Quinto Cenni

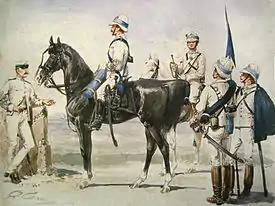
"Italian Cavalry in East Africa", 1885–86

Quinto Cenni (20 March 1845 – 13 August 1917) was an Italian painter, engraver, lithographer and illustrator who specialized in depicting military personnel and their uniforms.